Lycia de Biase Bidart

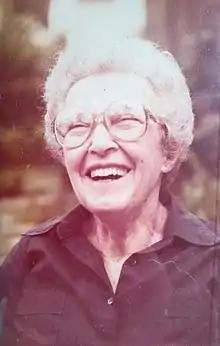
Lycia de Biase Bidart

Lycia de Biase was born in Vitoria, Espírito Santo, the daughter of Commander Pietrângelo De Biase, born in Castellucci Superiore, Italy (1884) and Maria Arcângela Vivacqua De Biase, born in Muniz Freire, Espírito Santo. Lycia began her studies in Rio de Janeiro with Neusa Franca for piano and Giovanni Giannetti for harmony and composition, and later continued her studies with Magdalena Tagliaferro.